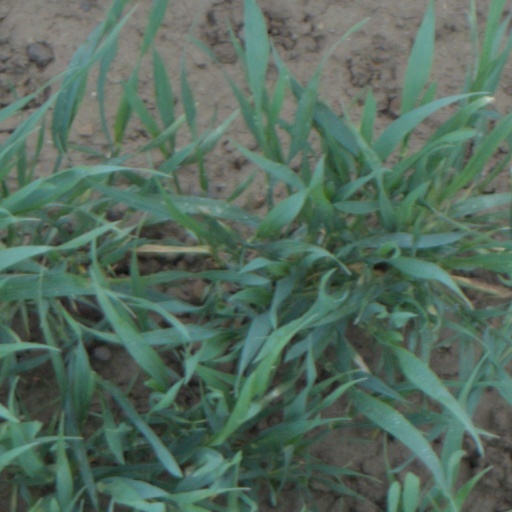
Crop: wheat